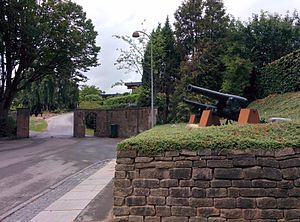
Hvidøre Batteri
"""Fortet"" for enden af Rosavej, med kanoner. Sommer 2014."
Kanoner for enden af Rosavej
Hvidøre Batteri blev opført i 1892 som et selvstændigt kystbatteri lidt syd for Klampenborg tæt ved Hvidørepynten. Det indgik i Københavns Søbefæstning. Kaptajn Edvard Rambusch stod for opførelsen efter retningslinjer fra oberstløjtnant E.J. Sommerfeldt, der var fæstningens arkitekt.